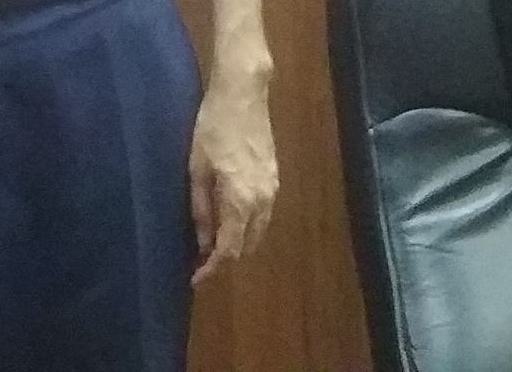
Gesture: no_gesture